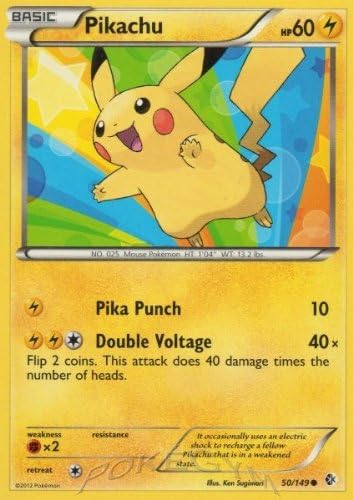
Pokemon - Pikachu (50/149) - BW - Boundaries Crossed - Reverse Holo
Category: Toys & Games
In the Pokemon Trading Card Game, players build decks around their favorite Pokemon and then play against each other, sending their Pokemon into battle to prove who the best Pokemon Trainer is. Players can begin with theme decks - pre-constructed decks designed to cover the basics of the game. Then, they can augment their card collections with booster packs that provide more cards, letting players develop more diverse decks. With thousands of cards to choose from, the game is never the same twice. Card Name : Pikachu Card Type : Lightning Card Number : 50/149 Artist : Ken Sugimori Weakness : Fx2 Stage : Basic Set : Boundaries Crossed HP : 60 Retreat Cost : 1
Features: A single individual card from the Pokemon trading and collectible card game (TCG/CCG). | This is of Common rarity. | From the BW - Boundaries Crossed set. | You will receive the Reverse Holo (also known as Holo Parallel Foil) version of this card. | You will receive the 1st, Unlimited Edition version of this card.